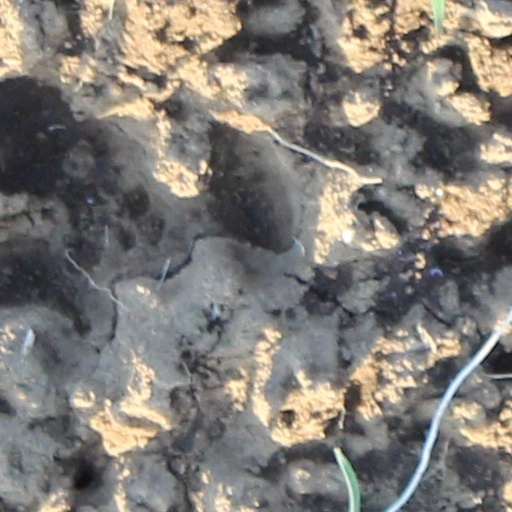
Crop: wheat